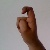
The image shows a hand gesture representing the letter 'X' in Indian Sign Language.